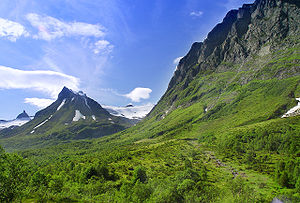
Kolåstinden
Kolåstinden set fra Standaleidet
Kolåstinden er et bjerg i Ørsta kommune i landskabet Sunnmøre i i Møre og Romsdal fylke i Norge. Bjerget er lettest tilgængelig fra området ved Standalhytta på Standaleidet. Kolåstinden er lettest at bestige om vinteren med ski. På andre årstider bør bør man have folk der er vant til isbræer med, og gå sammen i tov.